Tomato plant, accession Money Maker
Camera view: vertical (180 deg); turntable rotation: 180 degrees
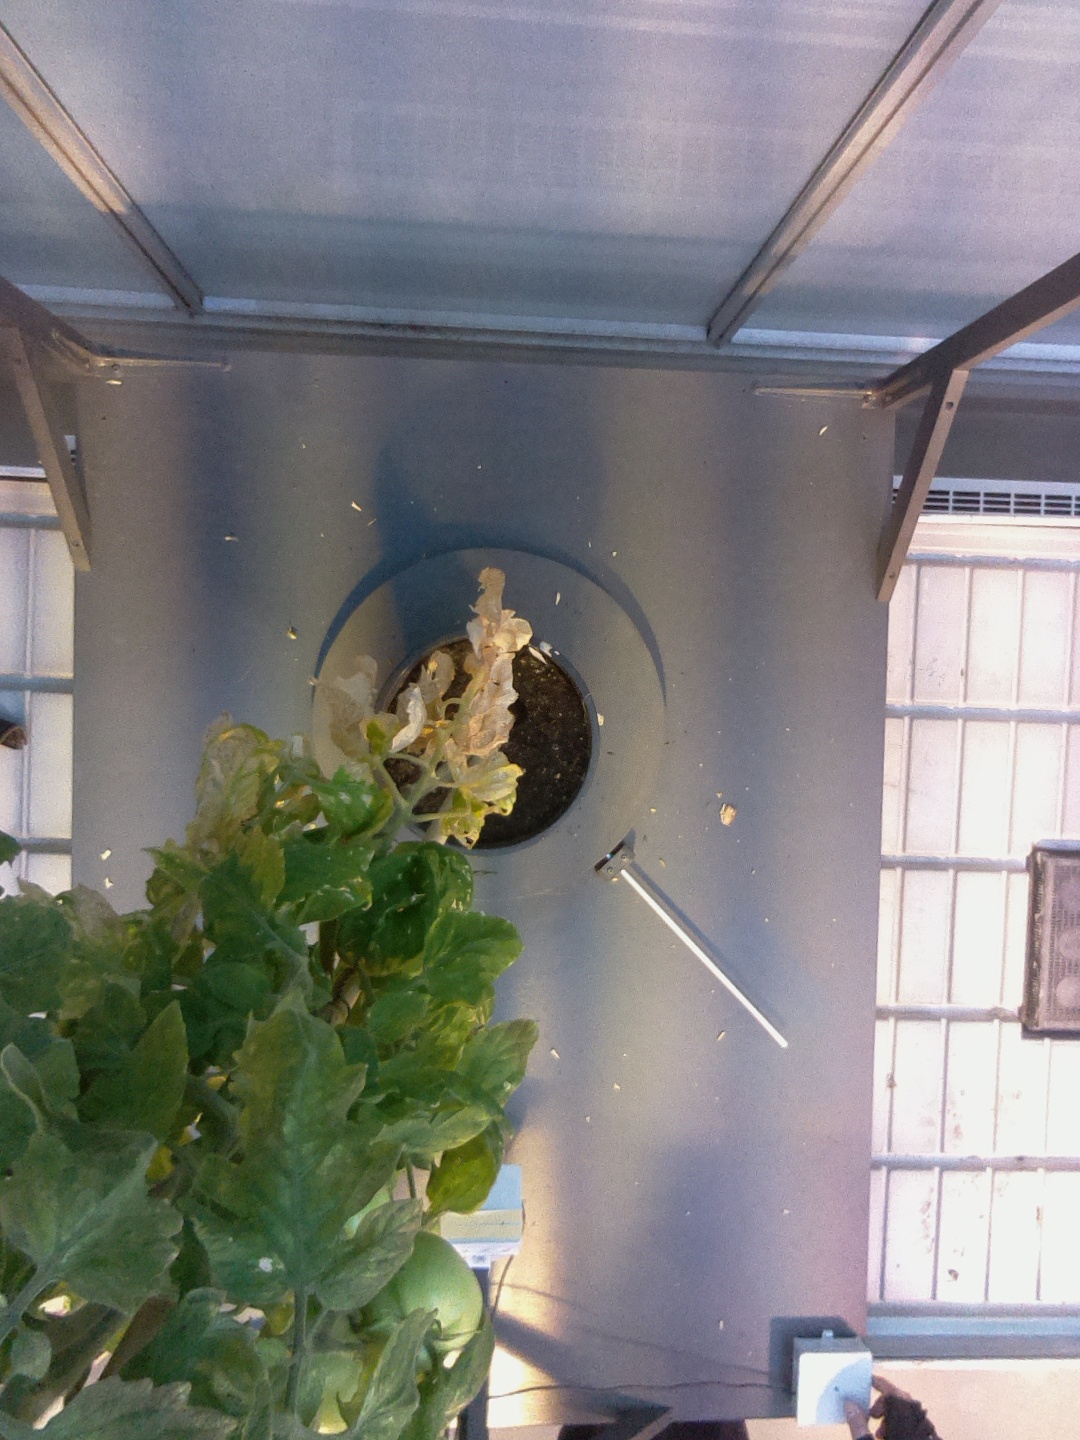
BBCH growth stage 81: 10%-20% of fruits show typical fully ripe color